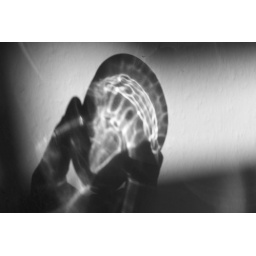
glass + light in black and white